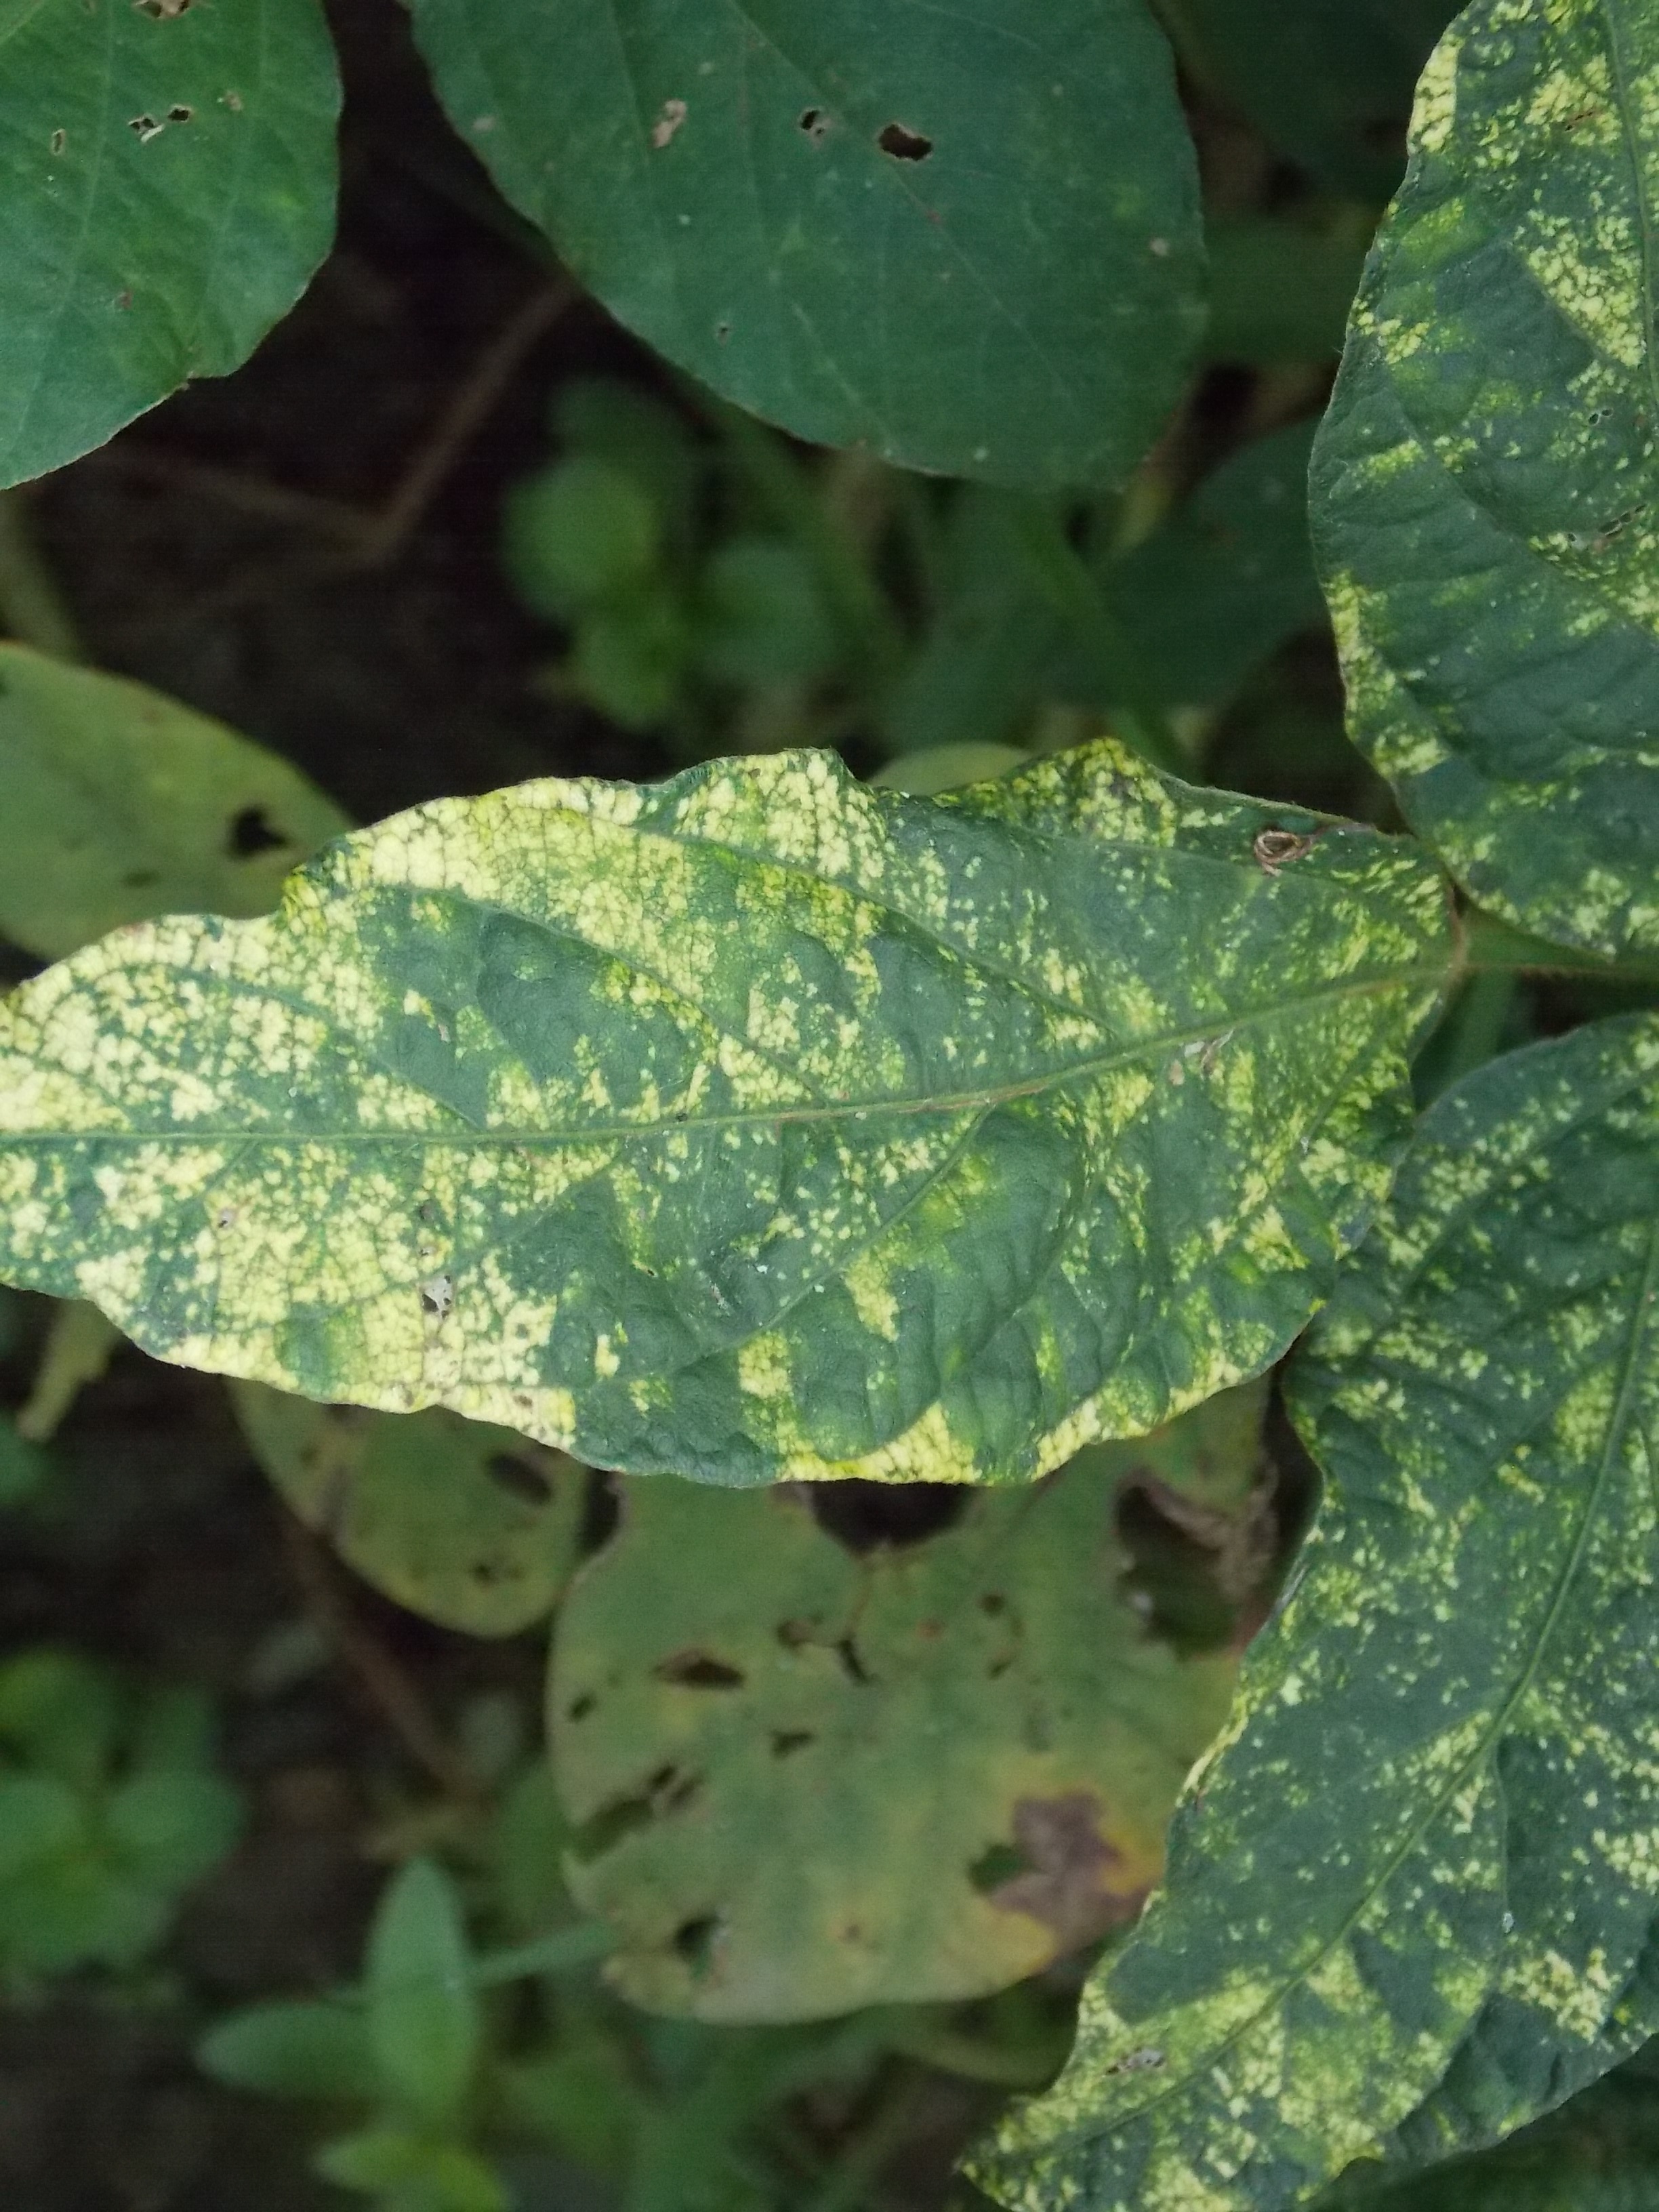
Label: Disease